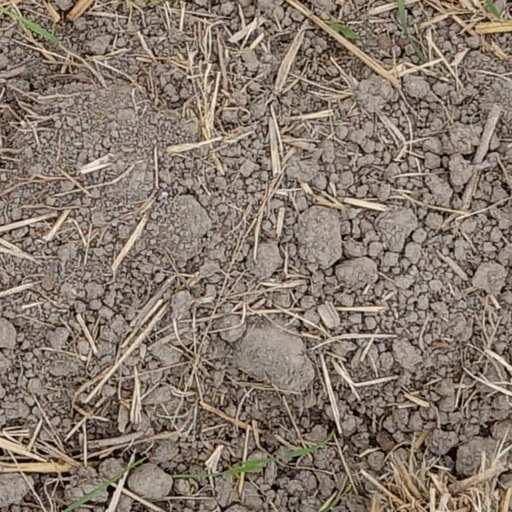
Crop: wheat